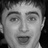
Emotion: surprise